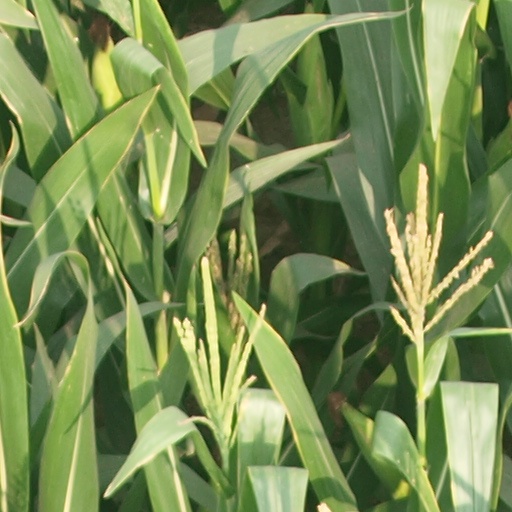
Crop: maize; corn